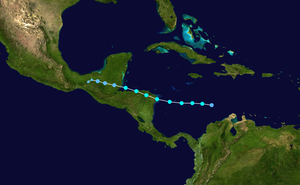
La saison cyclonique 2010 dans l'océan Atlantique nord s'est déroulée du 1ᵉʳ juin 2010 au 30 novembre 2010, selon la définition de l'Organisation météorologique mondiale. Elle liste une vingtaine de cyclones à la suite d'une Niña saisonnière modérée. La saison cyclonique 2010 est, après celles de 1995 et 1887, est la troisième plus longue liste cyclonique, avec 19. L'activité cyclonique 2010 de l'Atlantique nord a surpassé la saison cyclonique de la même année dans le nord-ouest de l'océan Pacifique.